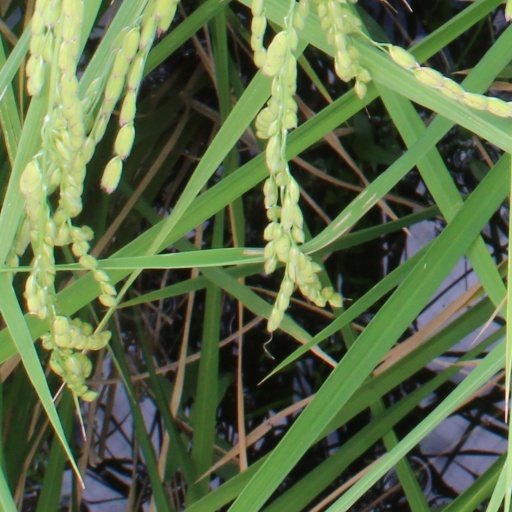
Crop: rice